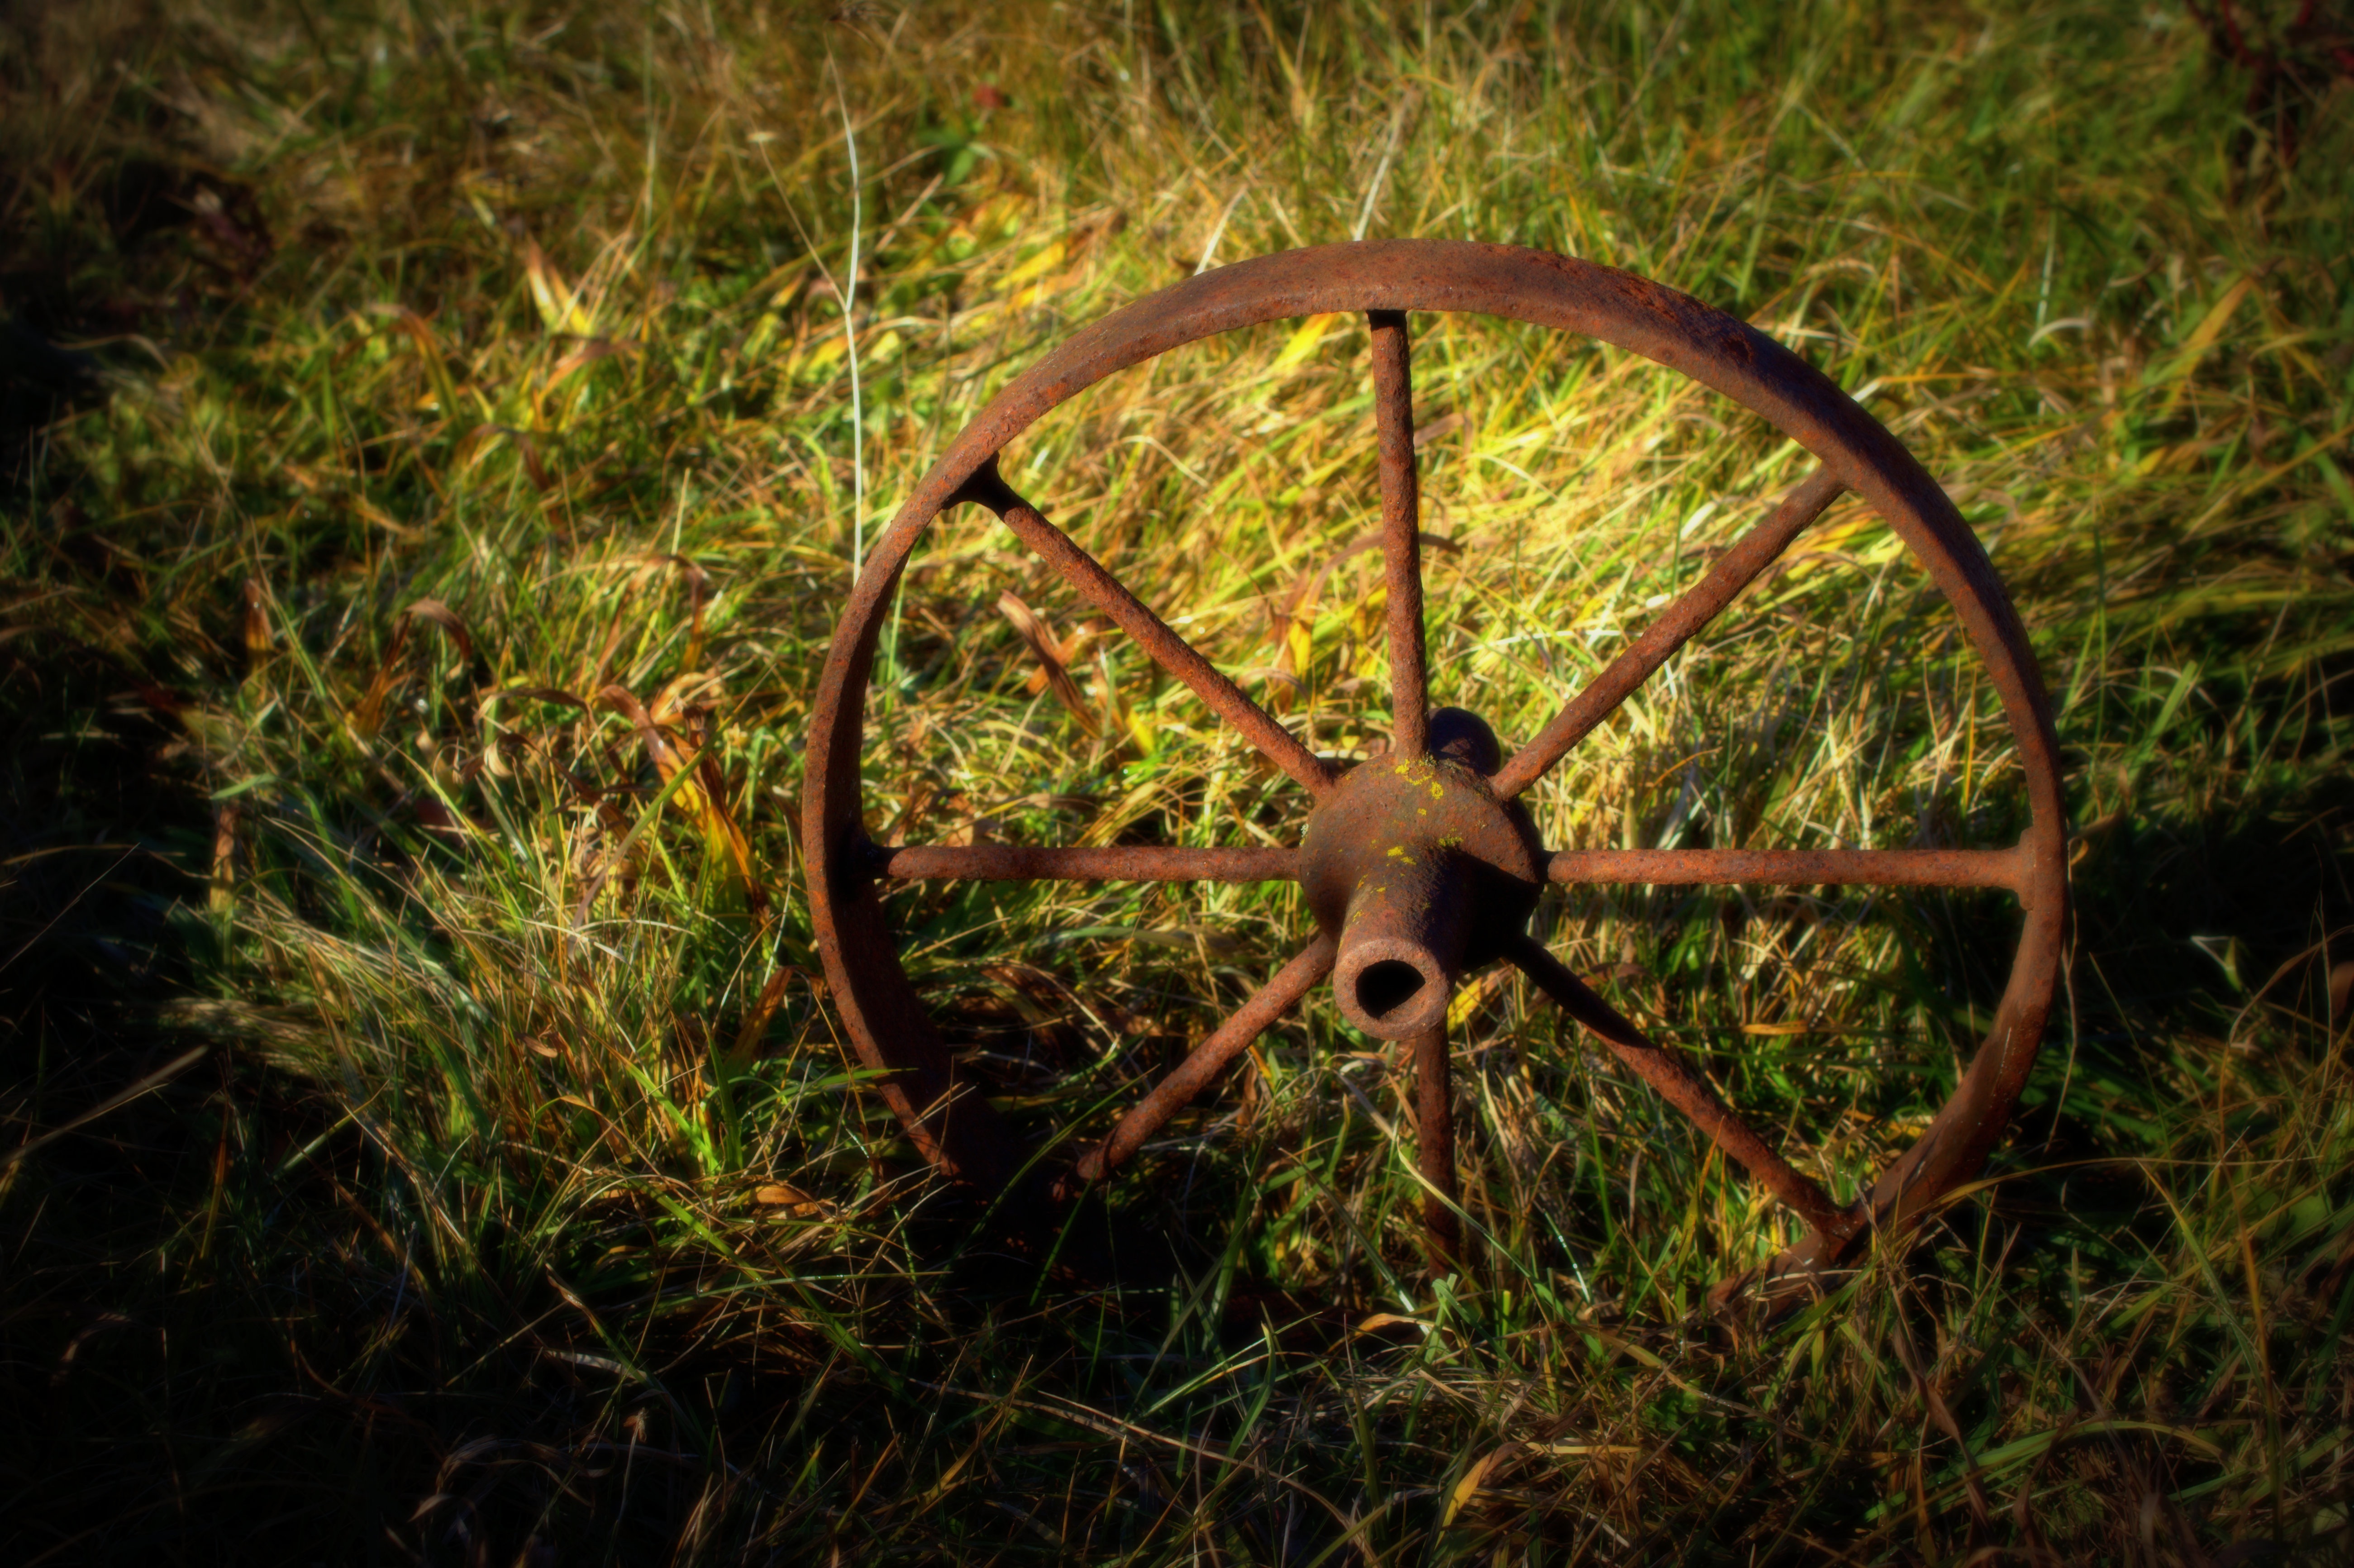
forest, grass, branch, vintage, wheel, sunlight, leaf, flower, old, wildlife, jungle, autumn, broken, parts, rusty, lost, woodland, habitat, yard, forgotten, salvage, natural environment